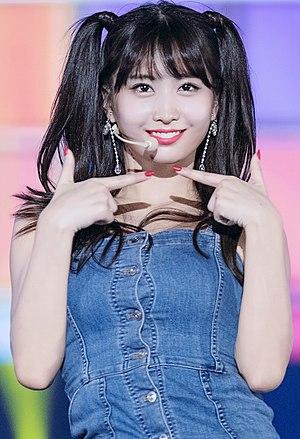
Hirai Momo, mieux connue sous le nom de Momo, est une chanteuse, danseuse et rappeuse japonaise. Elle est surtout connue pour faire partie du girl group sud-coréen Twice dont elle est la danseuse principale, d’où son surnom "dancing machine Momo".